Neiye

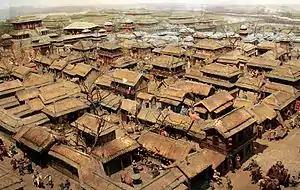
Model of ancient Linzi.

Since these four texts are the only chapters to mention the significance of breath meditation, researchers tend to consider them together (Roth 1999: 18). Furthermore, all four exhibit the irregular rhyme patterns thought to be characteristic of the Chu region variety of Chinese. Many scholars have debated over the relationship between , , and . Most concur that these texts were written by Huang-Lao Daoist philosophers at the Jixia Academy in the Qi capital of Linzi, but many disagree over the dating of the texts and identity of the redactors. After analyzing the structure and rhetorical characteristics of the , , , and , The Chinese linguist William H. Baxter proposed that they constitute a specific literary genre, which emerged from "a distinctive tradition of philosophical verse with strong oral elements and little concept of individual authorship".